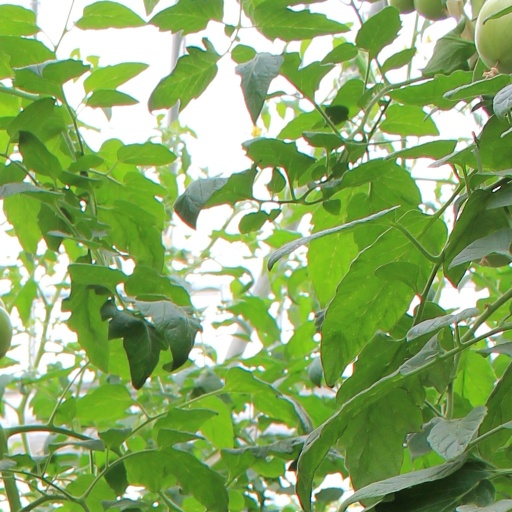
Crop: tomato